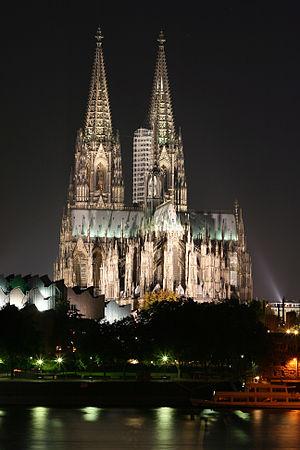
L'Allemagne, en forme longue la République fédérale d'Allemagne abrégée en RFA, est un État d'Europe centrale, entouré par la mer du Nord, le Danemark et la mer Baltique au nord, par la Pologne à l'est-nord-est, par la Tchéquie à l'est-sud-est, par l'Autriche au sud-sud-est, par la Suisse au sud-sud-ouest, par la France au sud-ouest, par la Belgique et le Luxembourg à l'ouest, enfin par les Pays-Bas à l'ouest-nord-ouest. Décentralisée et fédérale, l'Allemagne compte quatre métropoles de plus d'un million d'habitants : la capitale Berlin, ainsi que Hambourg, Munich et Cologne. Le siège du gouvernement est situé dans la ville de Berlin et dans la ville fédérale de Bonn. Francfort-sur-le-Main est considérée comme la capitale financière de l'Allemagne : dans cette ville se trouve le siège de la BCE.